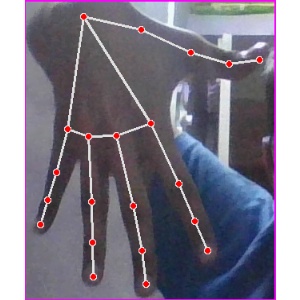
अक्षर: ढ